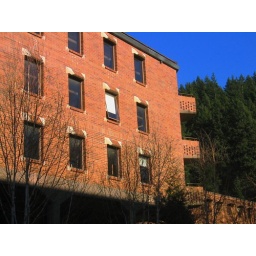
I thought the contrasting colors of the bricks, trees and sky were particularly appealing in this shot.